Felipe Massa

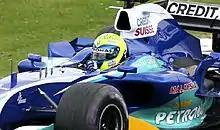
Massa driving for Sauber at the 2005 British Grand Prix

In his rookie year in Formula 1, Massa was paired with 1999 International Formula 3000 champion Nick Heidfeld. He proved he was a competitive driver, but made several mistakes, including spinning off the track several times. Nevertheless, Massa scored 4 championship points in his first season, his best result a 5th place at the at the Circuit de Catalunya. After picking up a 10-place grid drop for an incident during the , he was dropped for the in an attempt to circumnavigate the penalty, being replaced by Heinz-Harald Frentzen. Massa returned to the driver's seat for the , but Sauber confirmed that Frentzen would partner Heidfeld in , leaving Massa without a race seat. Instead, he spent a year with Sauber's engine suppliers, Ferrari, gaining experience by testing for the championship-winning team.